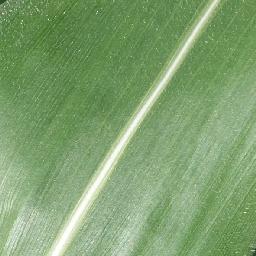
Label: Corn___healthy